Curaçao

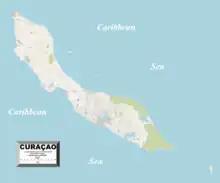
Enlargeable, detailed map of Curaçao

Many Dutch colonists grew affluent from the slave trade, building impressive colonial buildings in the capital of Willemstad; the city is now a UNESCO World Heritage Site.